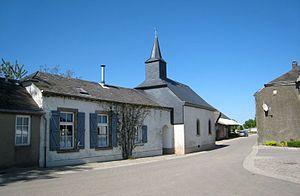
Nachtmanderscheid est une section de la commune luxembourgeoise de Putscheid située dans le canton de Vianden.